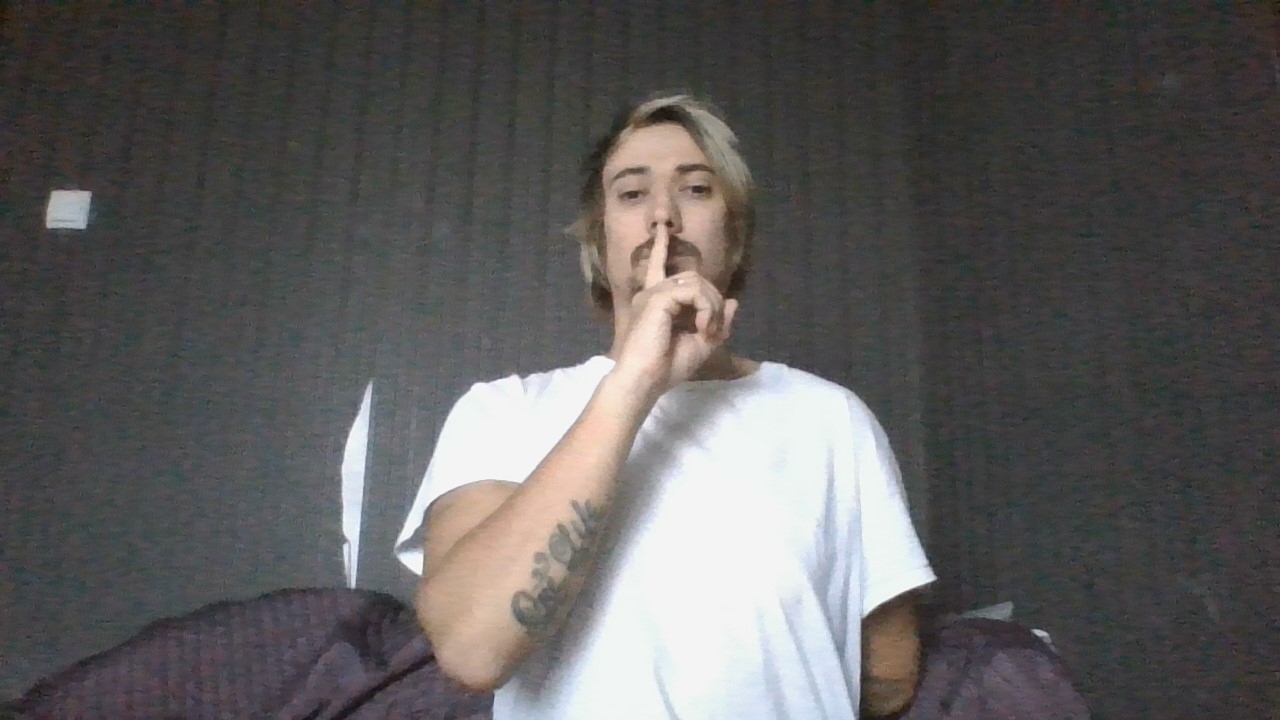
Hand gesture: mute